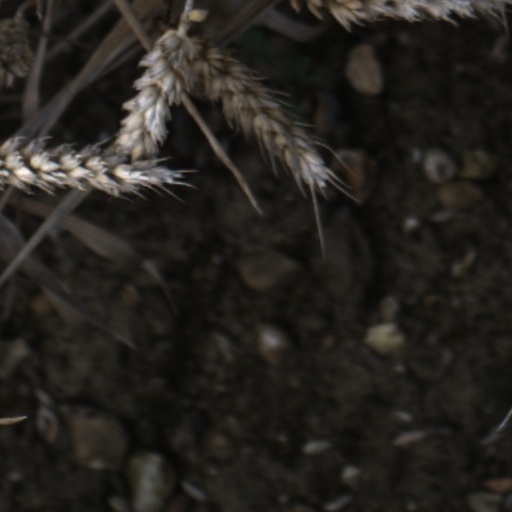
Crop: wheat